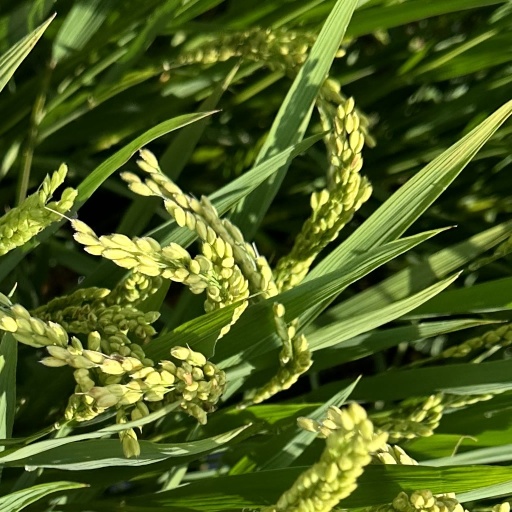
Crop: rice